My Love Story with Yamada-kun at Lv999

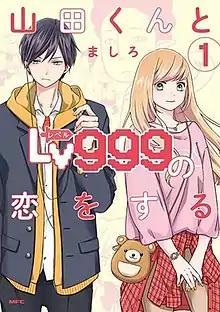
Cover of the first volume

, also known as Loving Yamada at Lv999!, is a Japanese manga series written and illustrated by Mashiro. It began serialization on Comic Smart's "Ganma!" manga website in March 2019. As of November 2024, the series' individual chapters have been collected into ten volumes. An anime television series adaptation produced by Madhouse aired from April to June 2023. A live-action film adaptation premiered in March 2025.